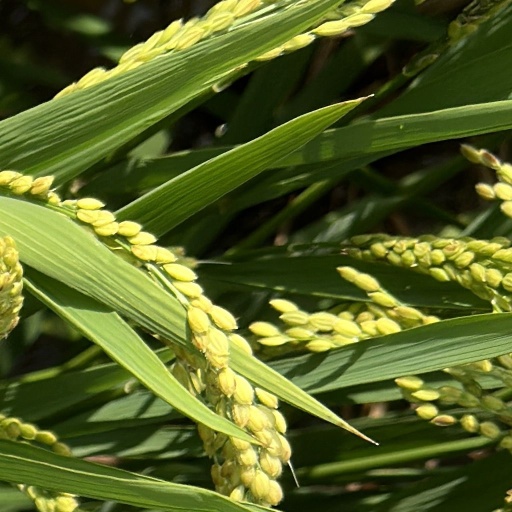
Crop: rice